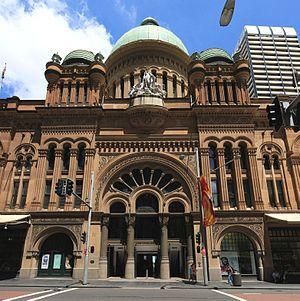
Le Queen Victoria Building est un bâtiment classé de la fin du XIXᵉ siècle conçu par l'architecte George McRae situé au 429-481 George Street dans le quartier central des affaires de Sydney, dans l'État de Nouvelle-Galles du Sud. Le bâtiment néo-roman est construit de 1893 à 1898 et mesure 190 mètres de long et 30 mètres de large. Les dômes sont construits par Ritchie Brothers. Le bâtiment remplit un pâté de maisons délimité par les rues George, Market, York et Druitt. Conçu comme un marché, il a été utilisé à diverses autres fins, a subi un remodelage puis une dégradation jusqu'à sa restauration et son retour à son utilisation d'origine à la fin du XXᵉ siècle. L'édifice appartient à la ville de Sydney et a été ajouté au registre du patrimoine de l'État de la Nouvelle-Galles du Sud le 5 mars 2010.